Crow people

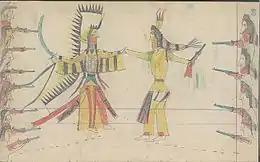
1880 Ledger drawing of a Cheyenne war chief and warriors (left) coming to a truce with a Crow war chief and warriors (right)

The Crow and related Hidatsa originated in the Ohio Country, south of Lake Erie. They migrated west through Illinois, Minnesota, and settled south of Lake Winnipeg in the 12th or 13th centuries. They grew crops and hunted bison in settled villages, until the mid-16th century when the Ojibwe and Cree drove them further west to the Upper Missouri River.